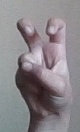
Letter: toot